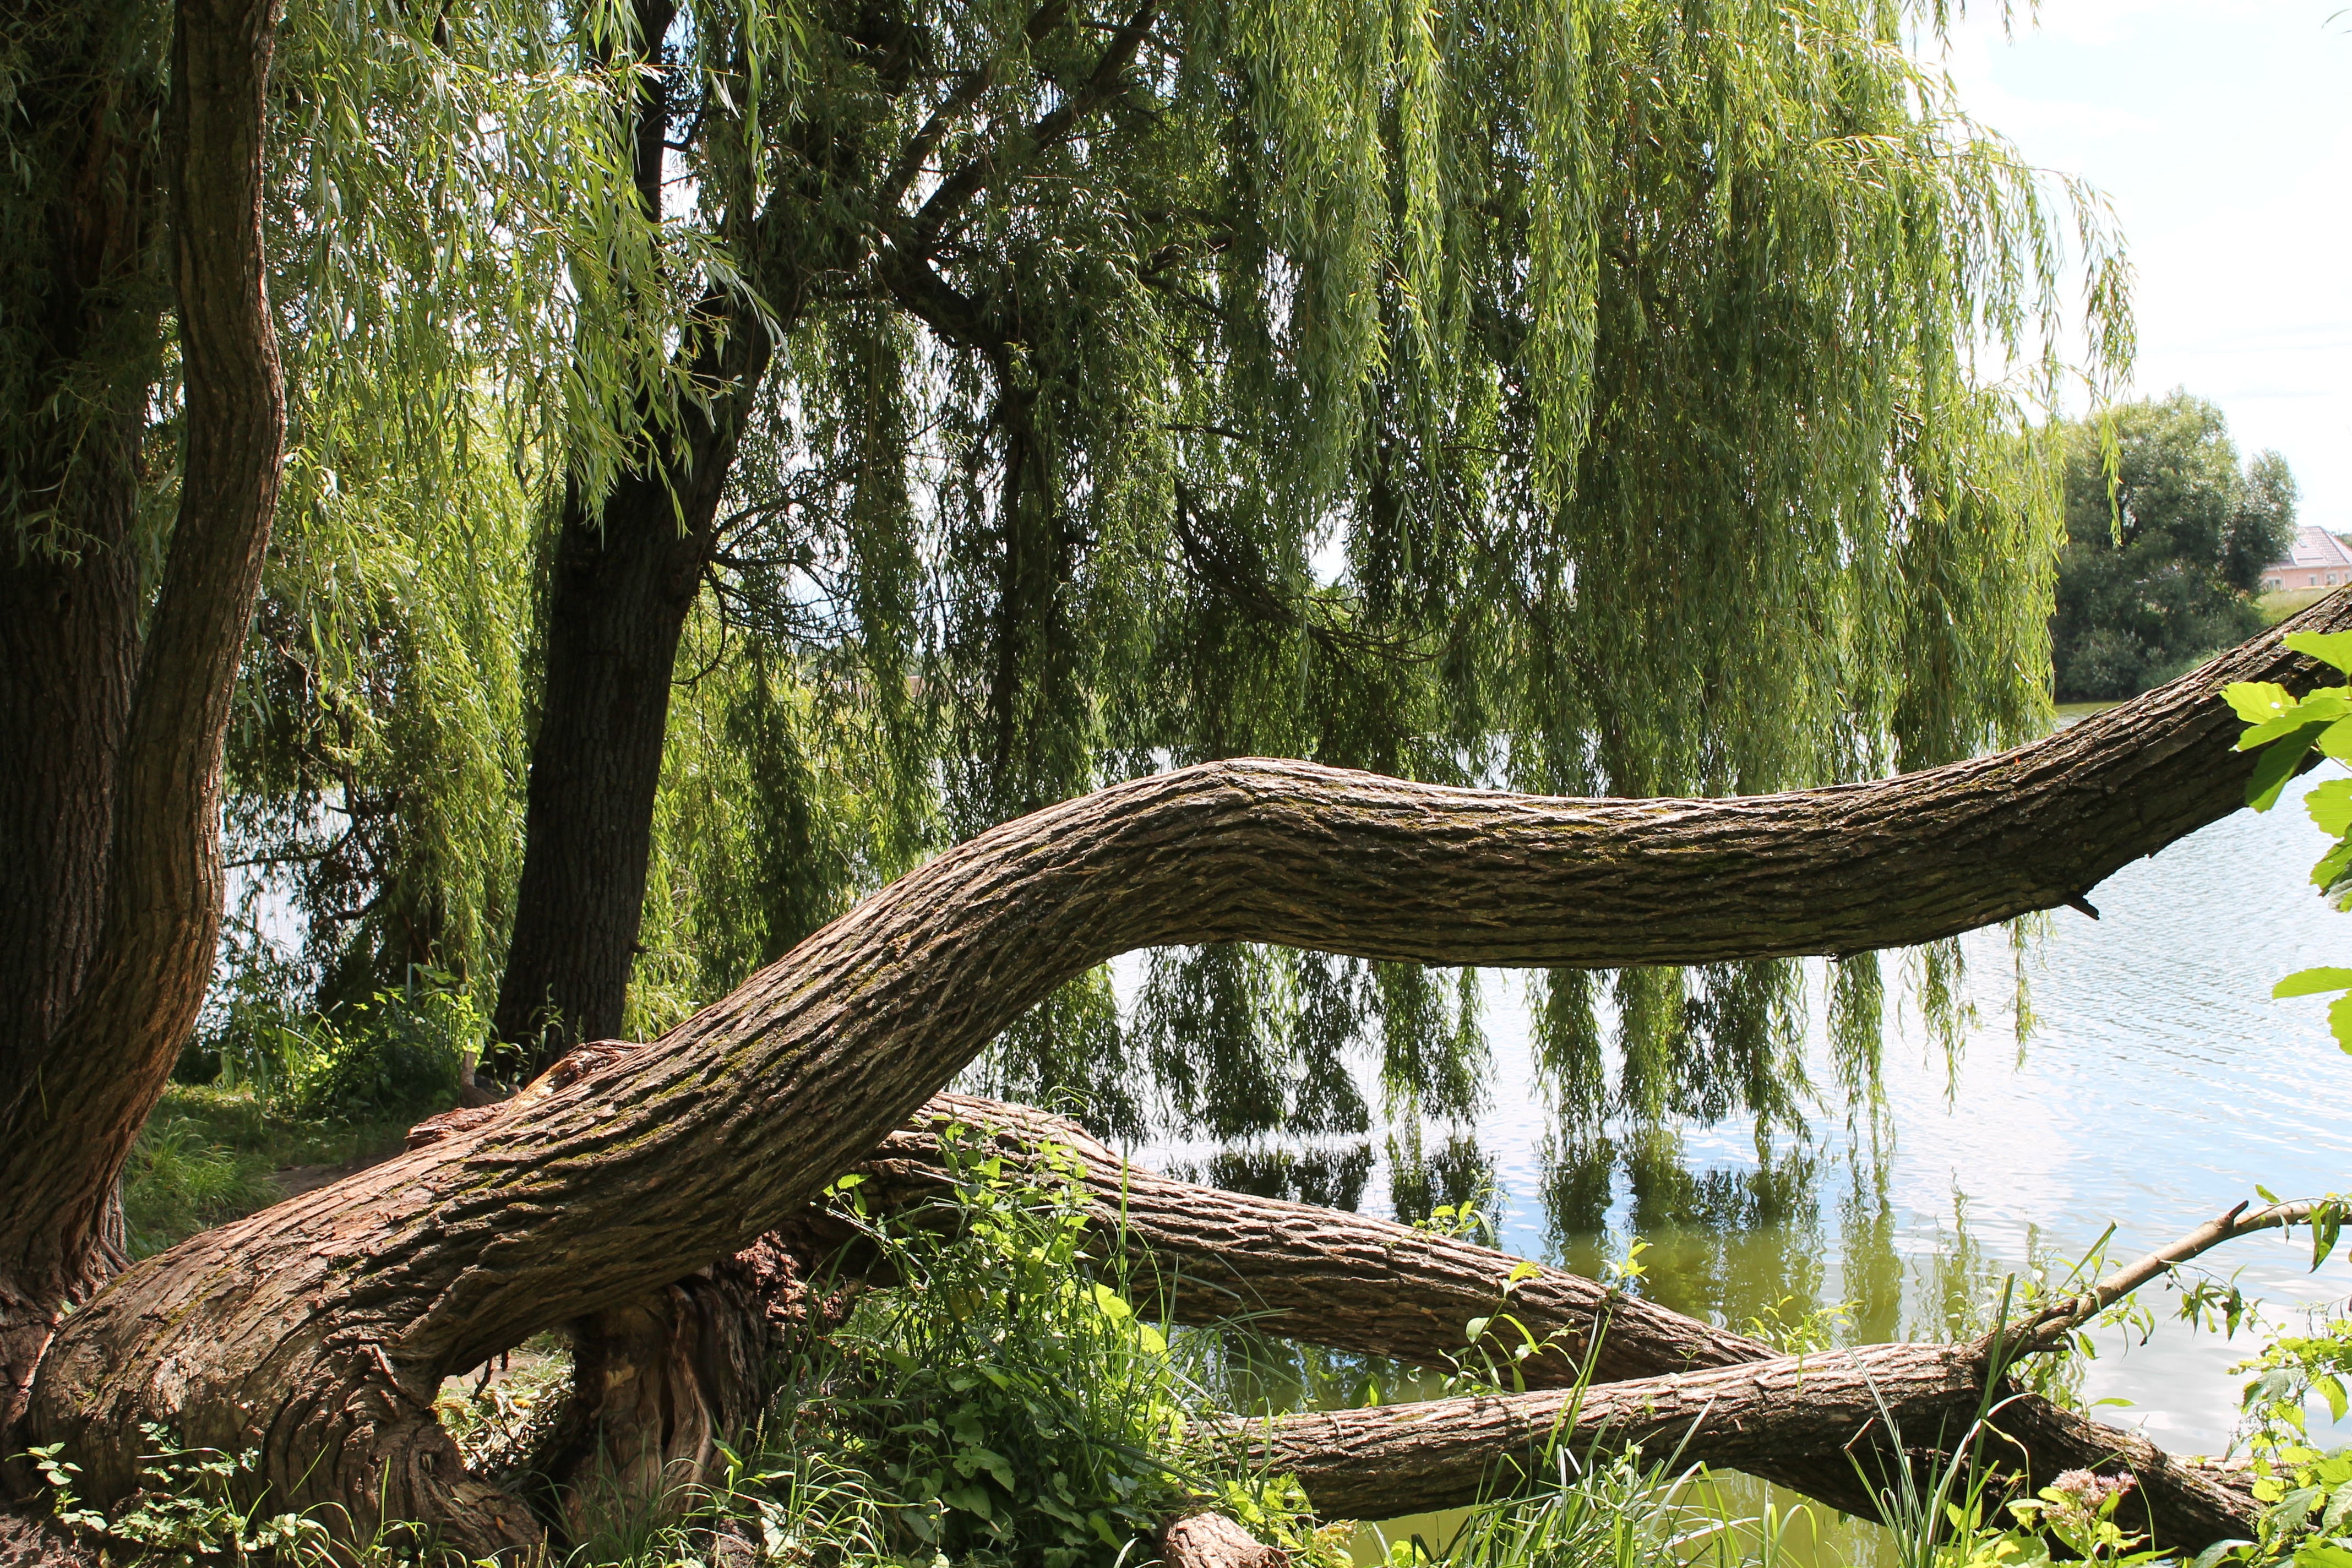
tree, water, nature, forest, swamp, branch, plant, wood, leaf, flower, trunk, wild, green, jungle, park, botany, garden, flora, trees, willow, rainforest, wetland, botanical garden, woodland, habitat, ecosystem, verba, natural environment, woody plant